Sven Havsteen-Mikkelsen

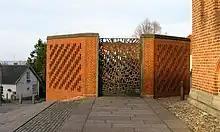
Bronze gates (1985) to Frederik IX's Mausoleum, Roskilde

Of particular note is the decorative work Havsteen-Mikkelsen completed in some 60 churches in Denmark, Norway, Greenland and the Faroes comprising altarpieces, paintings, stained glass windows and crucifixes. Favourite subjects include Christ calming the storm on the Sea of Galilee, Christ's Crucifixion, and Christ's appearance in Emmaus.